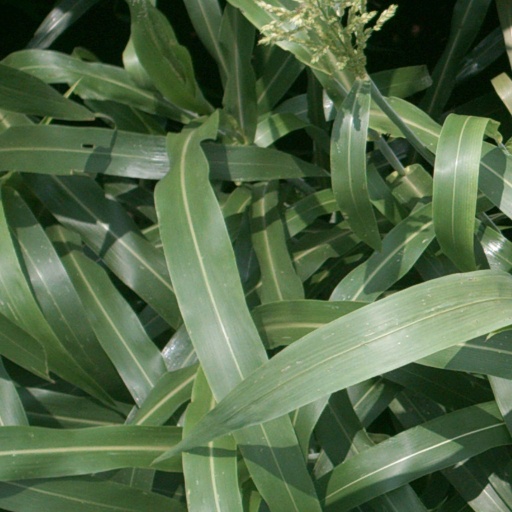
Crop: sorghum